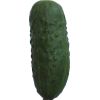
Label: Cucumber 1